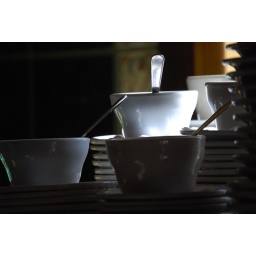
cups by a salad bar in a resturant